Rafael Correa

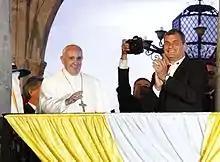
Rafael Correa with Pope Francis, 6 July 2015

On the same night, eight South American presidents attended an emergency summit of UNASUR convened that night in Buenos Aires to express their full support for Ecuadorean democratic institutions and Rafael Correa. The summit also announced a "democratic clause" to the UNASUR Constitutive Treaty and an agreement to take immediate and concrete steps if further similar attempts should occur.